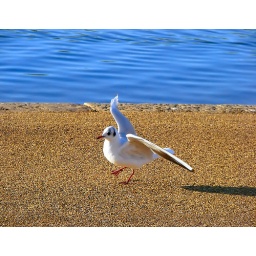
A bird dancing by the lake - Hyde Park. London February 2007